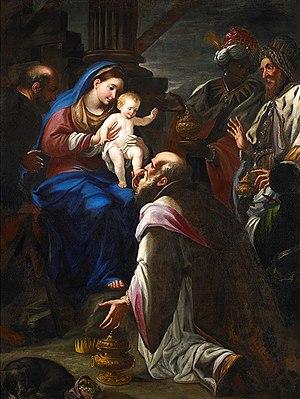
Adoration des Mages, huile sur toile, auteur incertain, XVIIe, Lombardie. Cette œuvre se trouve dans la cathédrale Saint-Jean-Saint-Étienne de Besançon, France.
La cathédrale Saint-Jean de Besançon recèle au total 35 toiles classées monuments historiques au sein même de l'édifice, dont des chefs-d'œuvre des artistes Fra Bartolomeo, Jean-François de Troy, Charles-Joseph Natoire ou encore Charles André van Loo. La majorité des œuvres fut exécutée au cours du XVIIᵉ siècle, bien que certaines aient été réalisées aux XVIIIᵉ et XIXᵉ siècles. Les plus grandes toiles sont accrochées dans l'abside du Saint-Suaire ainsi que dans la chapelle dite du Sacré-Cœur, mais d'autres œuvres sont également entreposées dans des salles non-ouvertes à la visite, rendant impossible leur contemplation. Actuellement, la cathédrale Saint-Jean est, à Besançon, l'édifice qui conserve le plus grand nombre de toiles après le musée des beaux-arts et d'archéologie et loin devant l'église Sainte-Madeleine ou encore l'observatoire de la ville.